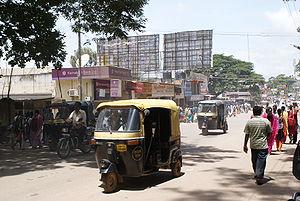
Hassan est une ville de l'État du Karnataka en Inde, et le chef-lieu administratif du district homonyme.